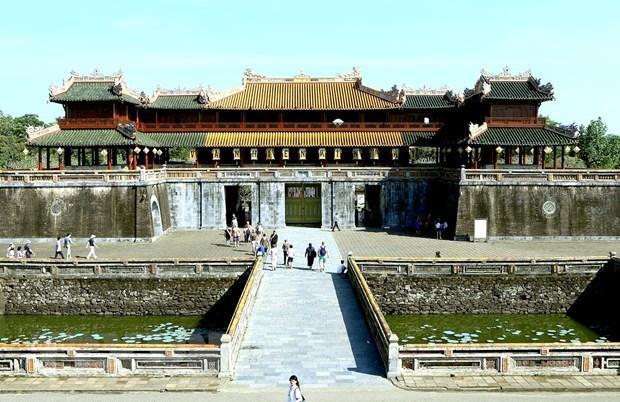
có nhiều người xuất hiện ở trước một toà thành cổ